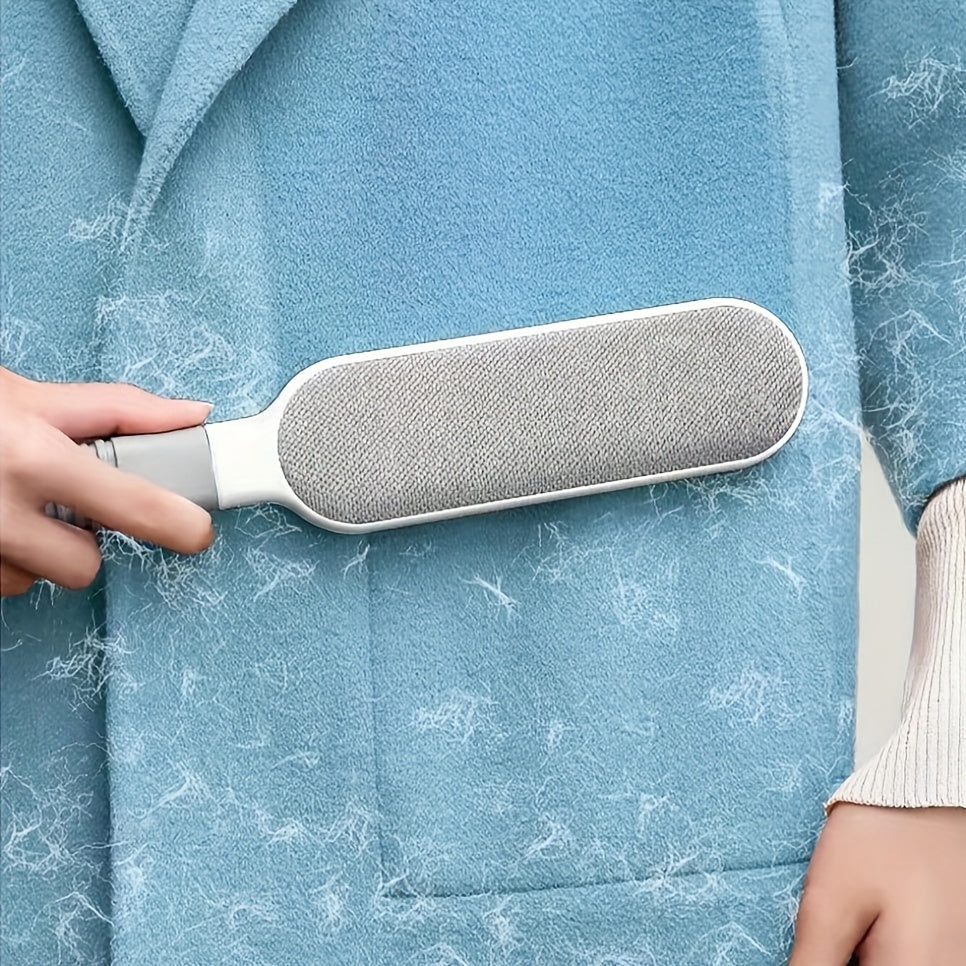
Huisdierhaar Verwijderaar - FuzzGone - Dubbelzijdige Borstel - Electrostatische Cleaner
Zeg vaarwel tegen hardnekkige huisdierharen op kleding en meubels! Maak kennis met de FuzzGone huisdierhaarverwijderaar – jouw ultieme oplossing voor het verwijderen van haren, pluisjes en stof van kleding, meubels, beddengoed en meer. Dankzij het dubbelzijdige ontwerp en de elektrostatische werking verwijder je moeiteloos ongewenste haren zonder gebruik van plakkerige tapes of batterijen. Waarom is de huisdierhaarverwijderaar zo populair? Dubbelzijdige borstel voor efficiënt reinigen : Verwijder haren en pluisjes sneller met het dubbelzijdige ontwerp, waardoor je minder tijd kwijt bent aan schoonmaken. Elektrostatische technologie : De elektrostatische werking trekt haren en stof aan als een magneet, zonder schade aan stoffen. Herbruikbaar en milieuvriendelijk : Geen navullingen of batterijen nodig – eenvoudig schoon te maken en keer op keer te gebruiken. Specificaties Materiaal : ABS kunststof Afmetingen : 25 cm x 5,5 cm x 14,5 cm Geschikt voor : Kleding, meubels, beddengoed, tapijten, autostoelen Gebruik : Handmatig, zonder batterijen of stroom
Brand: Thuiscentrum.nl
Category: Home & Garden > Household Supplies > Laundry Supplies > Lint Rollers